Sant'Agostino, Rome

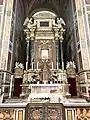
High Altar (1628) by Orazio Turriani

The 1588 frescoes of "St. John the Baptist" and "St. John the Evangelist" by Avanzino Nucci are also here.